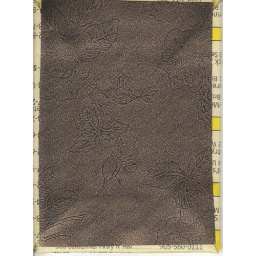
The back of my call me aceo - covered in shiny dark gold paper with a flower pattern